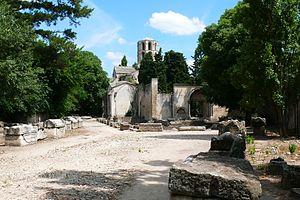
Dans le cadre des Chemins de Compostelle en France, 71 monuments ainsi que 7 portions de chemins sont inscrits depuis 1998 sur la liste du patrimoine mondial de l'Unesco sous le titre officiel de « Chemins de Saint-Jacques-de-Compostelle en France ».